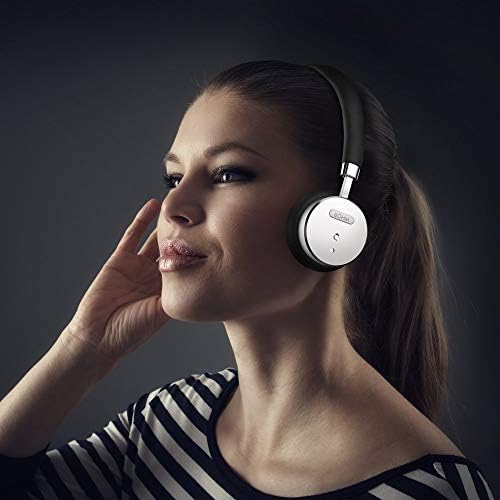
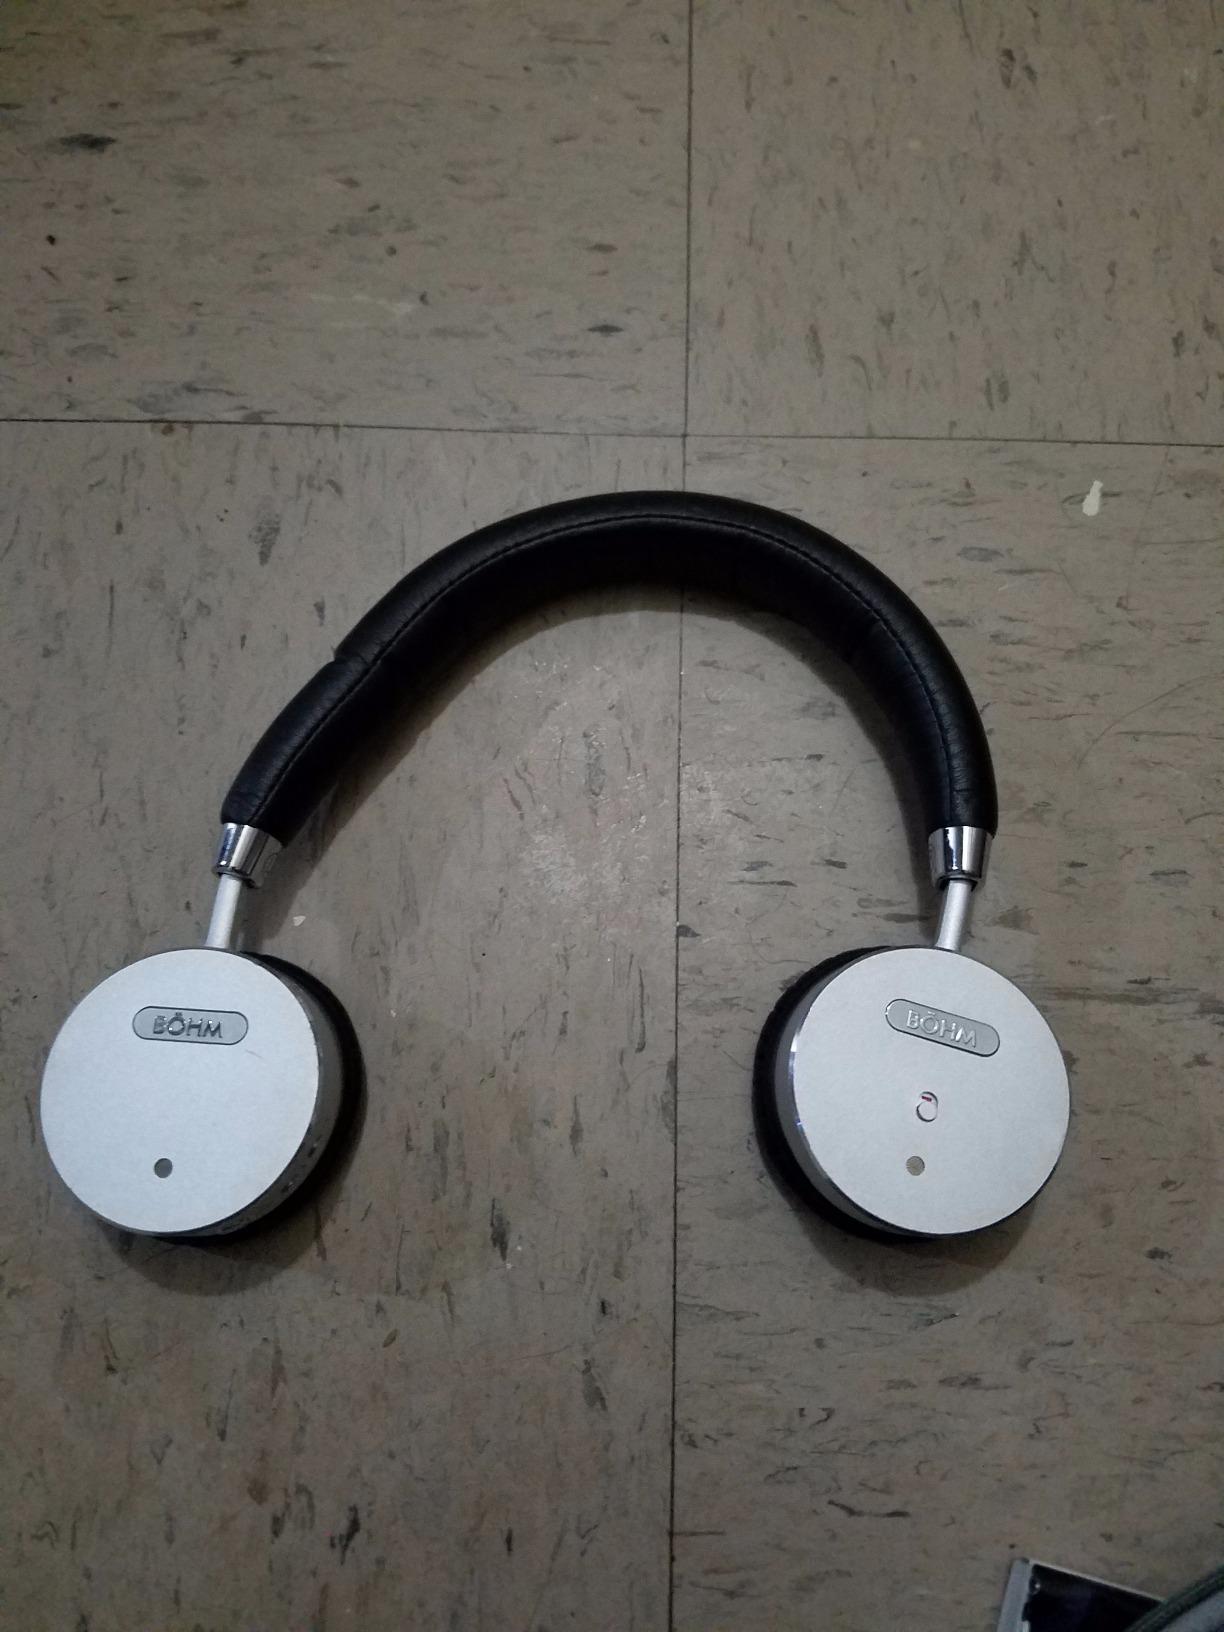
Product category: headphones
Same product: yes